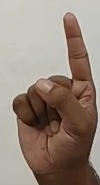
ASL sign: 1